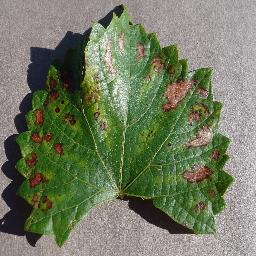
Label: Grape___Esca_(Black_Measles)